Beaver Creek Ranger Station

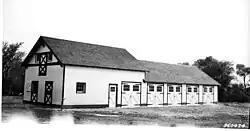

The Beaver Creek Ranger Station near Rimrock, Arizona was built in 1935 by the Civilian Conservation Corps. It was designed by architects of the U.S. Forest Service. It was listed on the National Register of Historic Places on June 10, 1993, for its architecture, which is of Bungalow/Craftsman style. It served historically as institutional housing and as government office space. The NRHP listing was for three contributing buildings and two other contributing structures on a area.